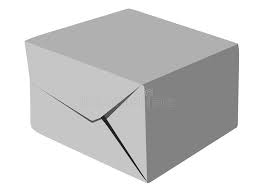
Label: cardboard